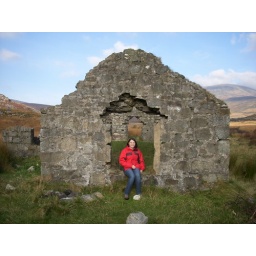
Me sitting in what was the window St. Kevin's house. Maybe he sat here and prayed once.